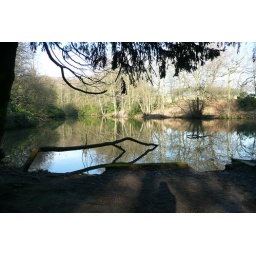
I cant decide if i like this better in black and white or colour